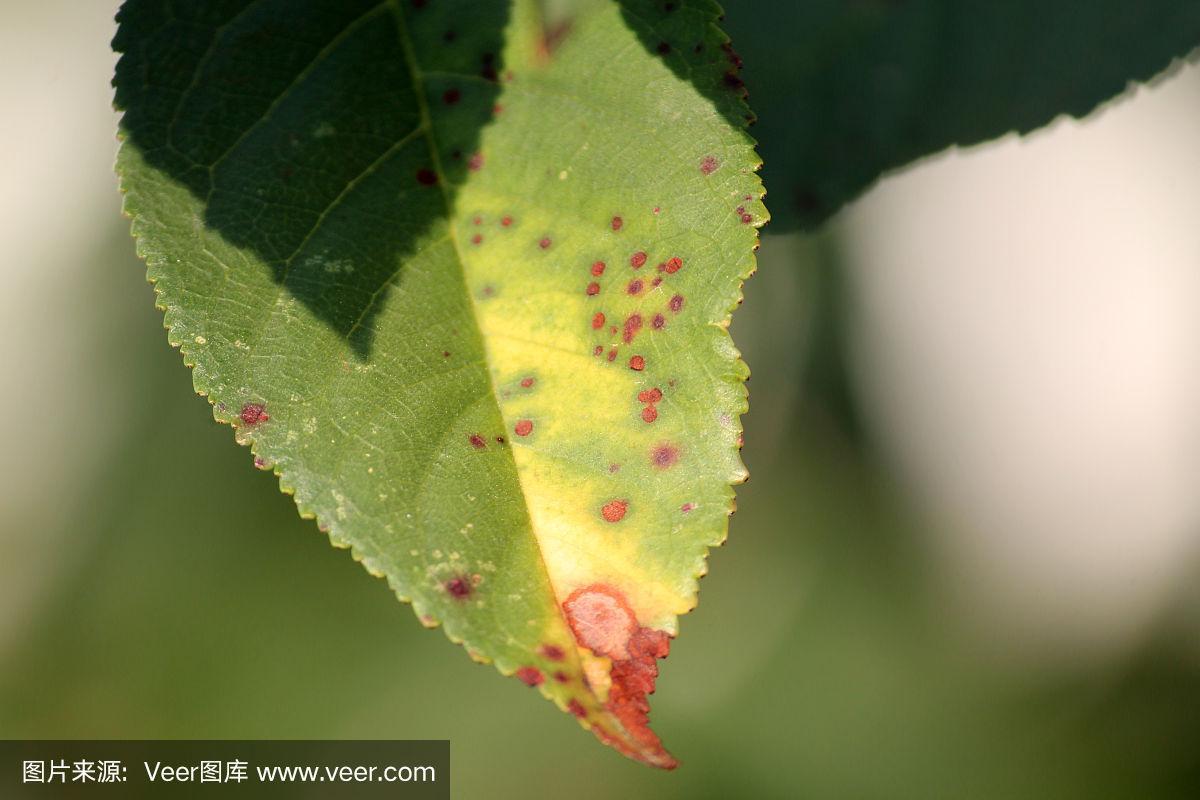
Plant: Cherry
Disease: cherry leaf spot